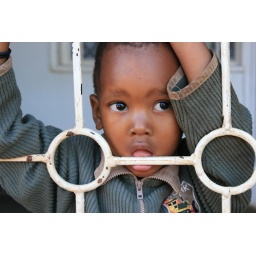
Little boy in the usambara mountains